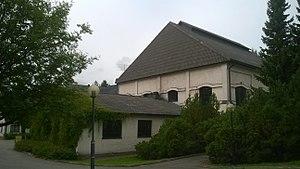
Les Musées nationaux spécialisés de Finlande sont des musées en Finlande.